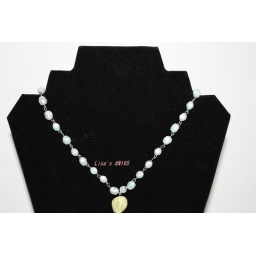
Length: 20 in Alloy green stone pendant single strand necklacesColours: Antique looking silver wire with acrylic green beads